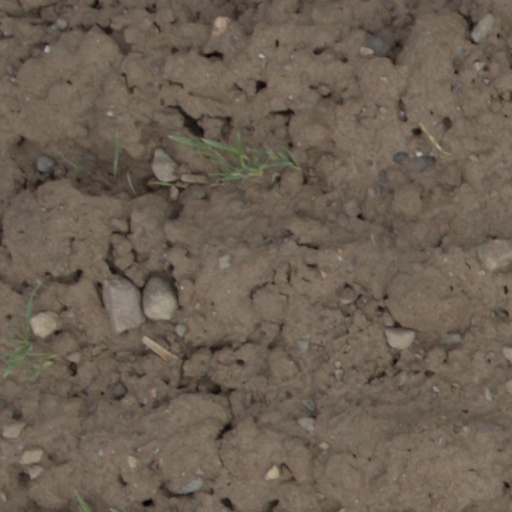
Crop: wheat